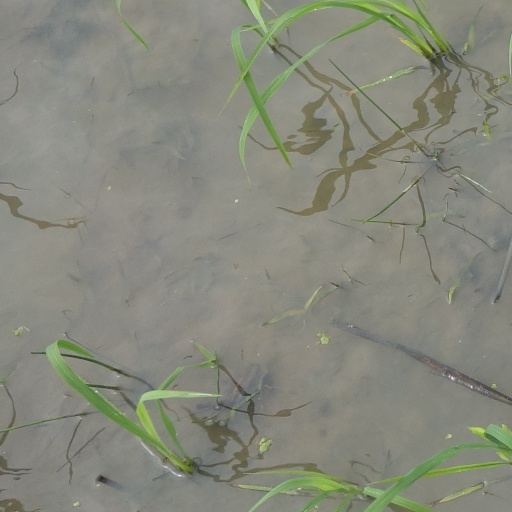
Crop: rice